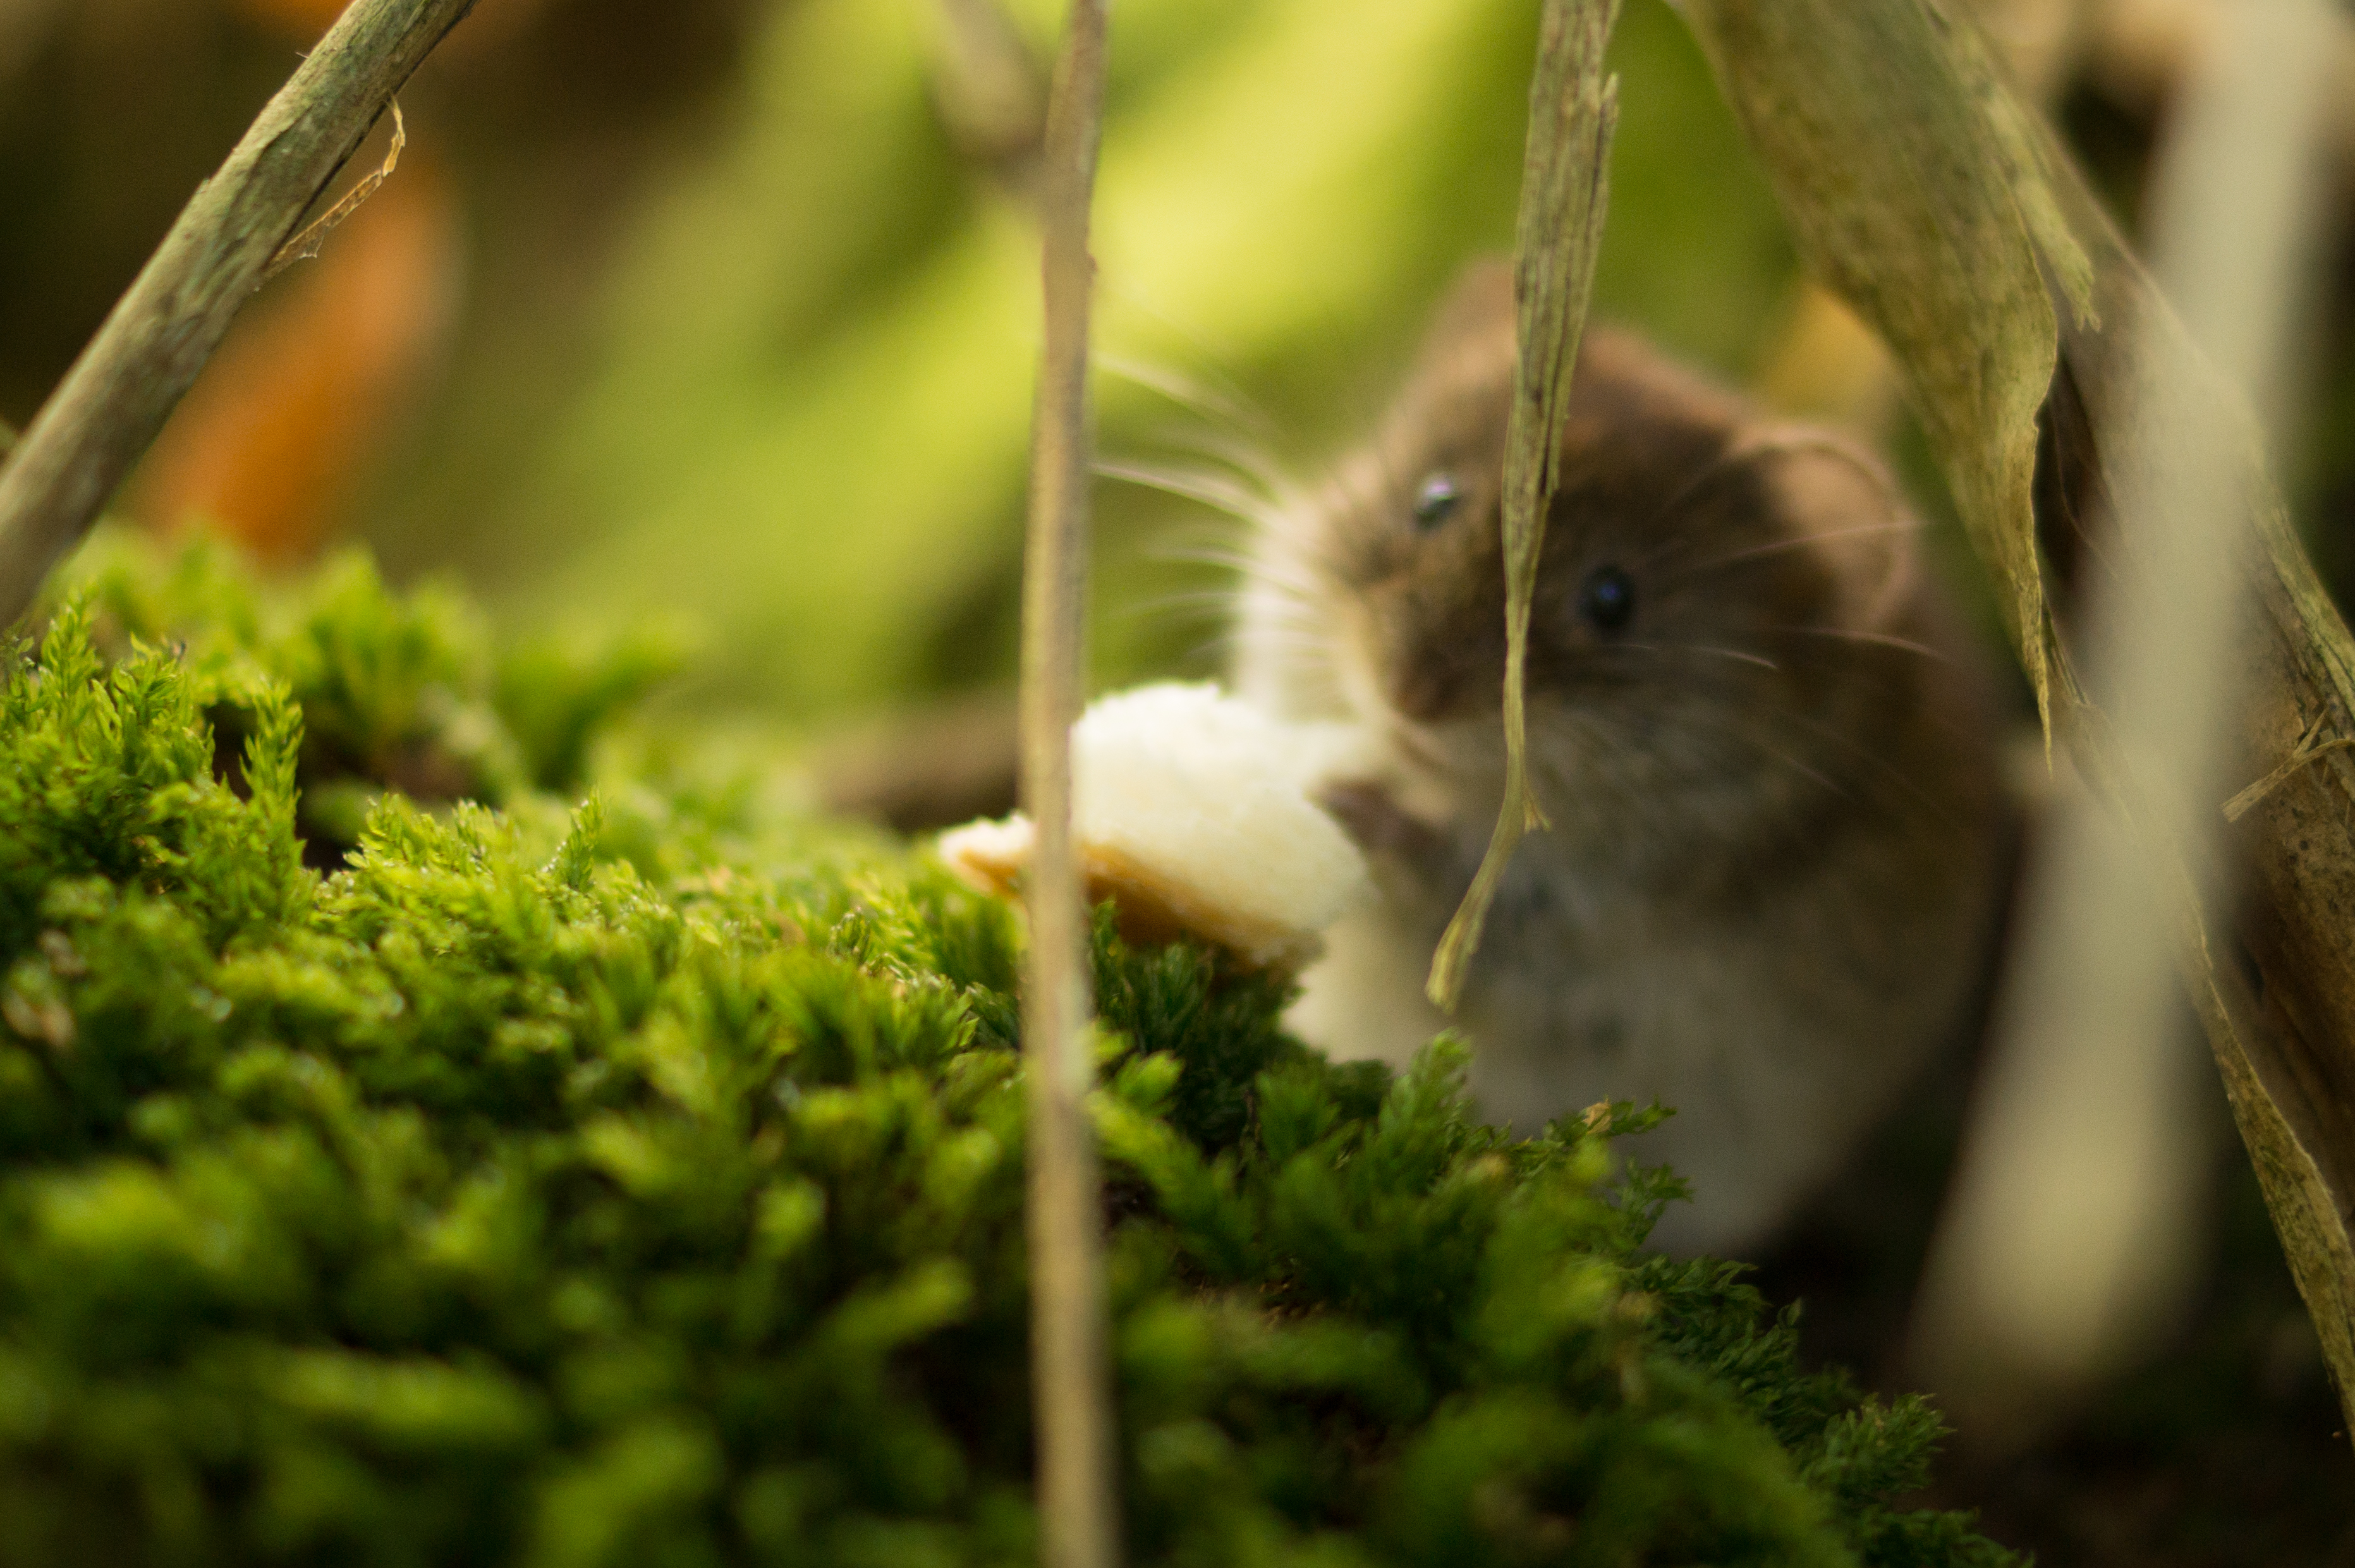
tree, nature, forest, grass, branch, flower, mouse, animal, wildlife, green, jungle, mammal, hamster, fauna, macro photography, perching bird